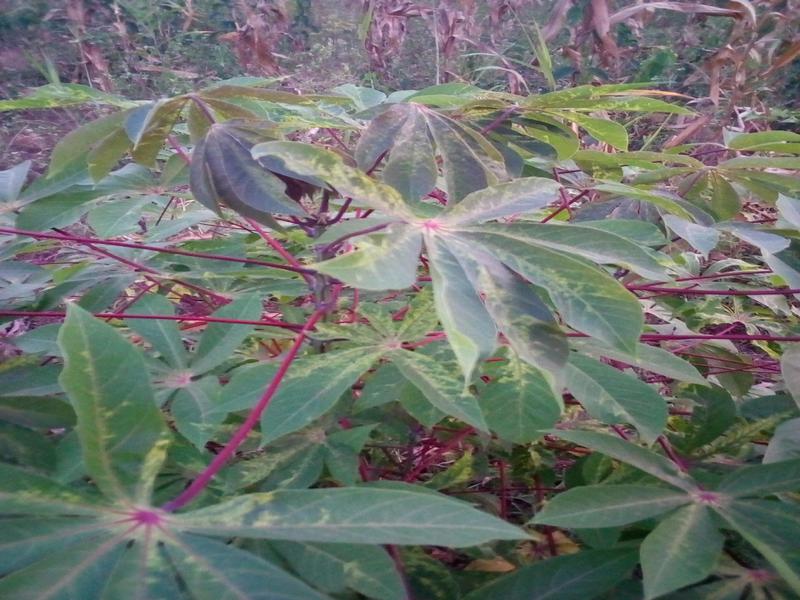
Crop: cassava
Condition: mosaic_disease